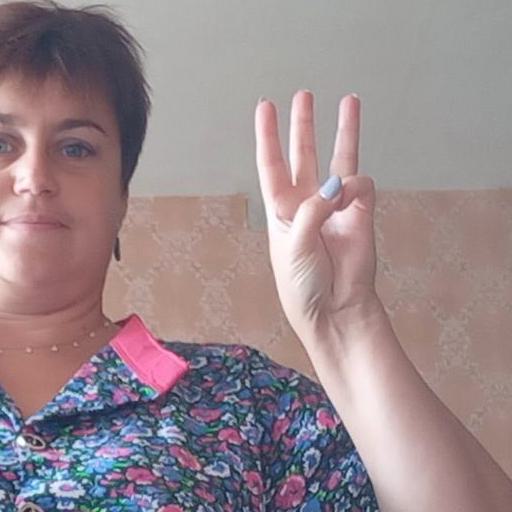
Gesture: three